University of Vienna

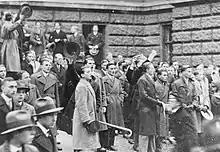
Students riot at the University of Vienna after a Nazi attempt to prevent Jews from entering the university

Being considered a Papal Institution, the university suffered a setback during the Reformation. In addition, epidemics, economic stagnation, and the first Siege of Vienna by Ottoman forces had devastating effects on the city, leading to a sharp decline in enrollment. For Emperor Ferdinand I, this meant that the university should be tied to the church to an even stronger degree, and in 1551 he installed the Jesuit Order there. As time went on, conflicts between the Jesuit school and the university arose. This led Emperor Ferdinand II, in 1623, to pass a law that incorporated the Jesuit College into the university. It was only in the mid-18th century that the Jesuits lost influence over the university and when Empress Maria Theresa ensured that the university went under the control of the monarchy. The university would later focus on the education of physicians and civil servants. Her successor Joseph II continued her reforms and further liberalized the university, abolishing official attire and allowing both Protestants and Jews to enroll by 1782, as well as introducing German as the compulsory language of instruction the year later.